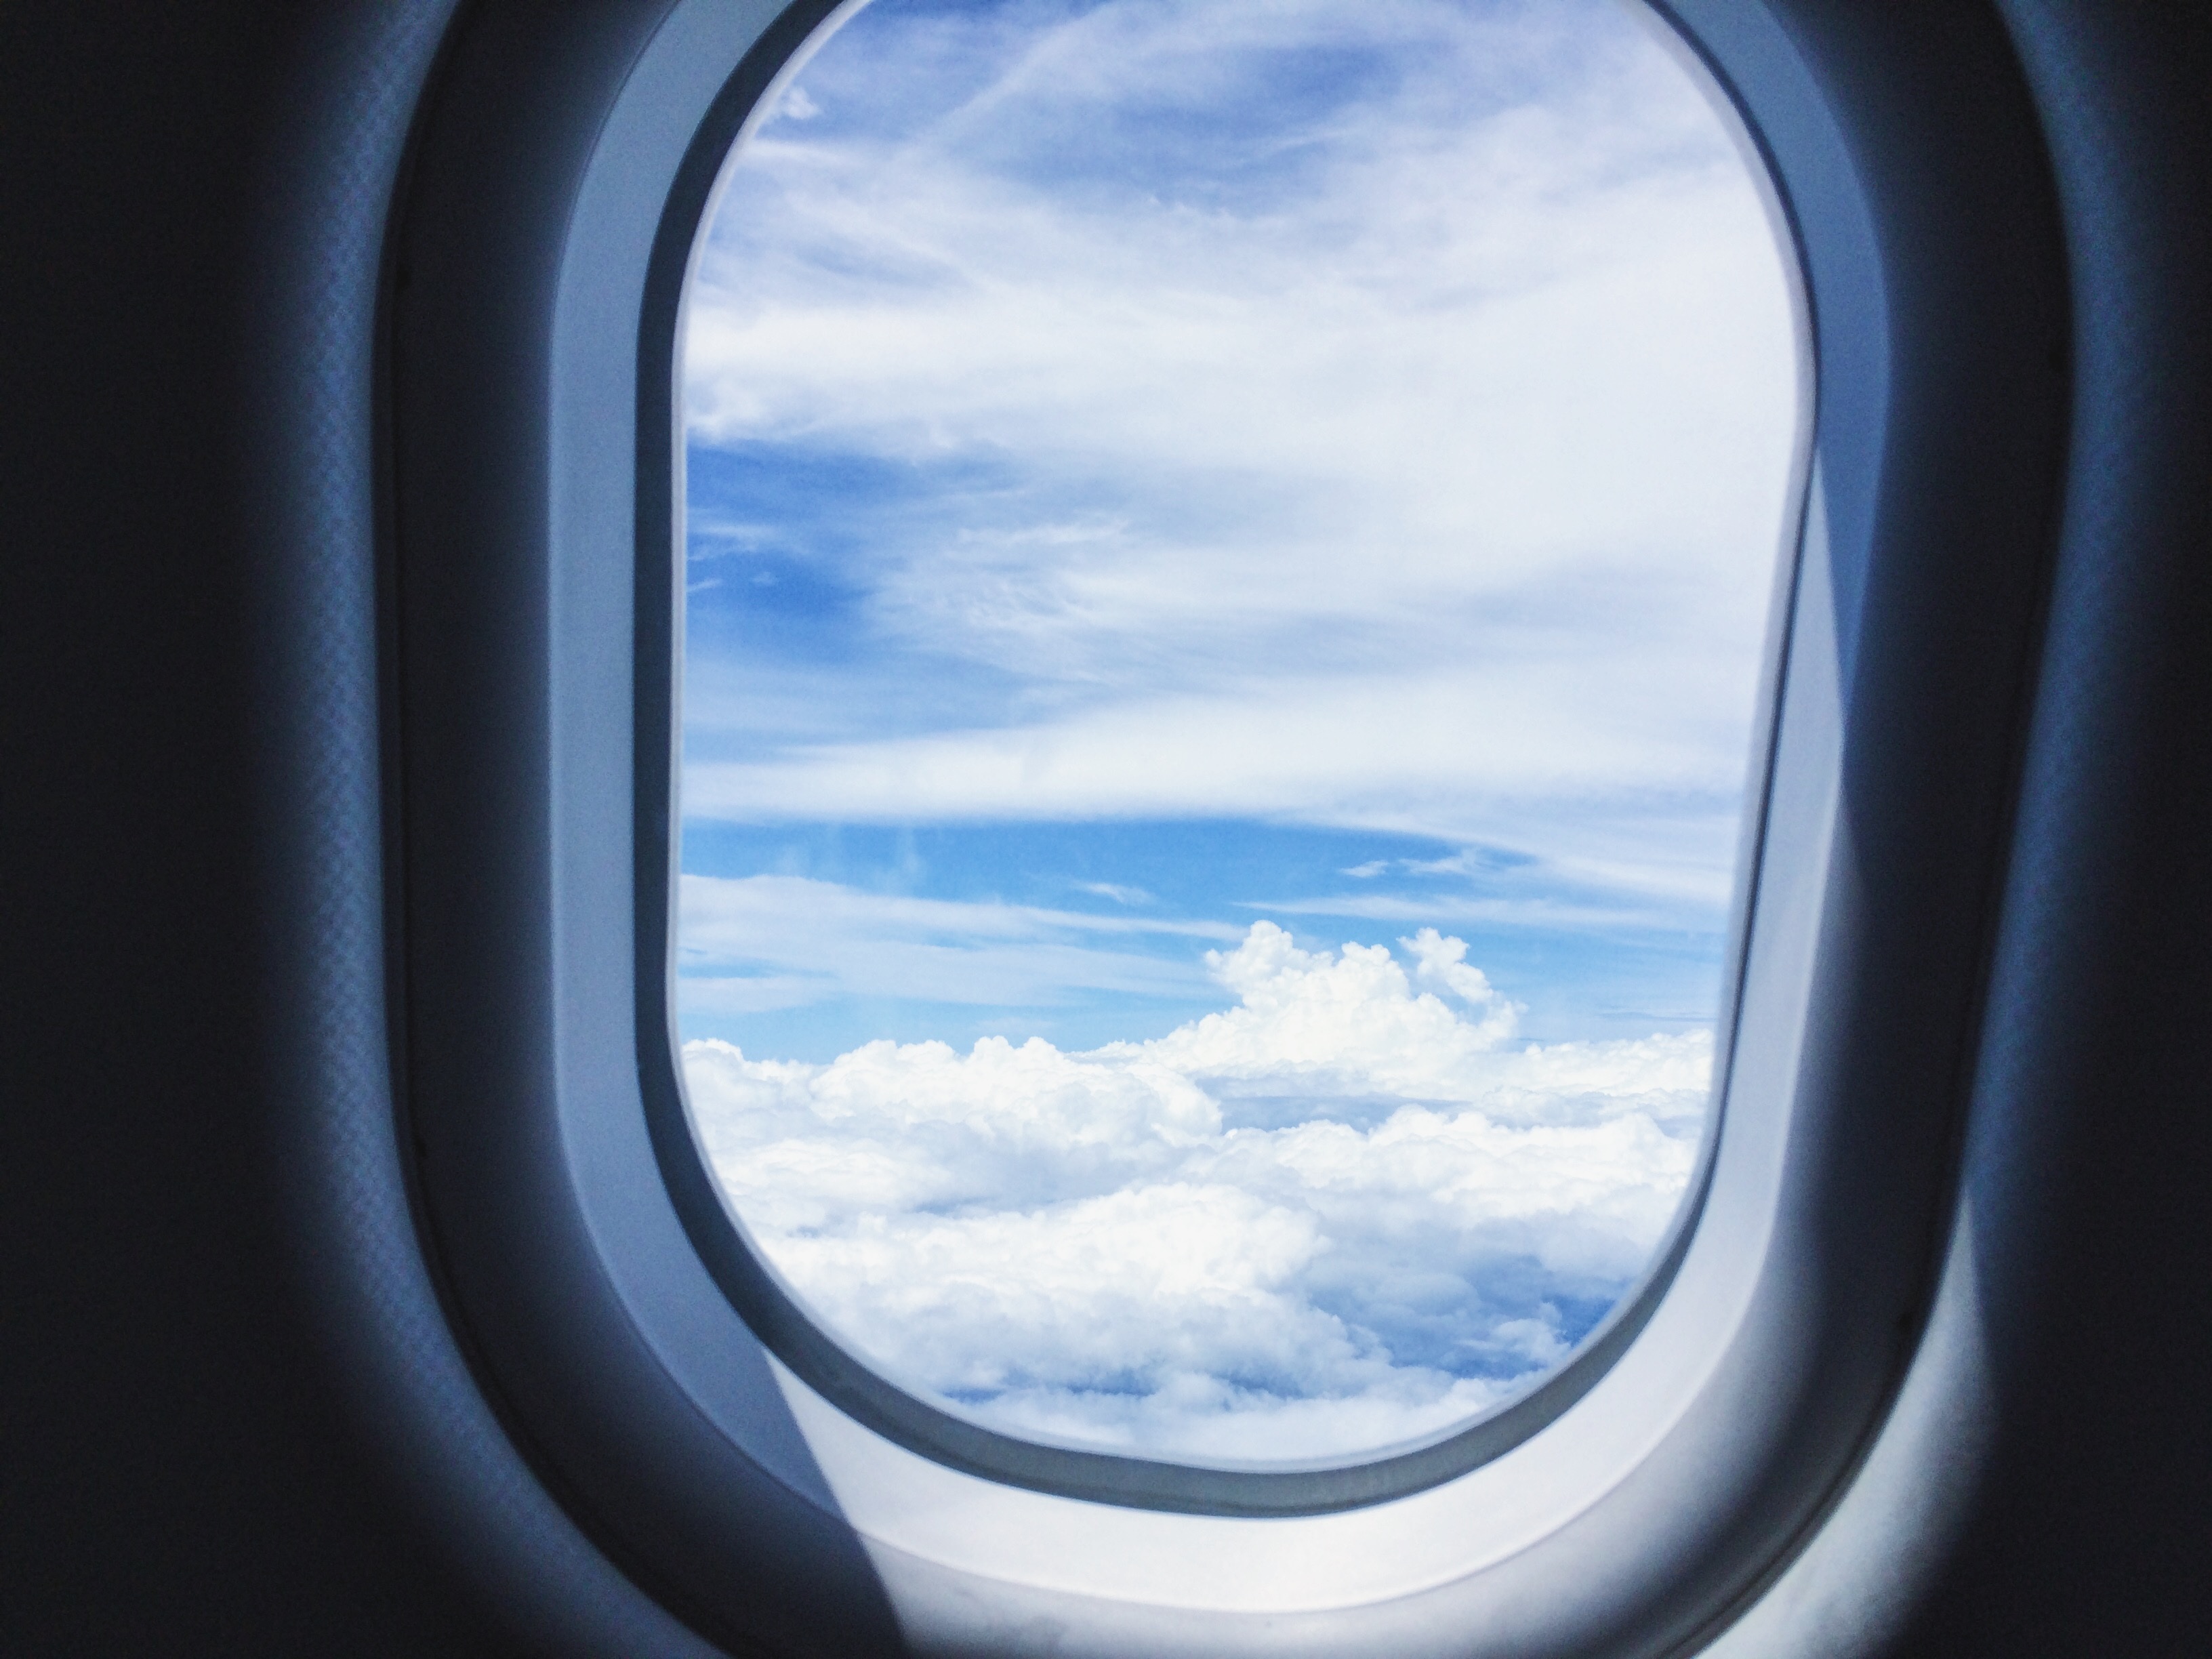
light, cloud, sky, photography, window, atmosphere, reflection, flight, blue, porthole, shape, screenshot, atmosphere of earth, computer wallpaper